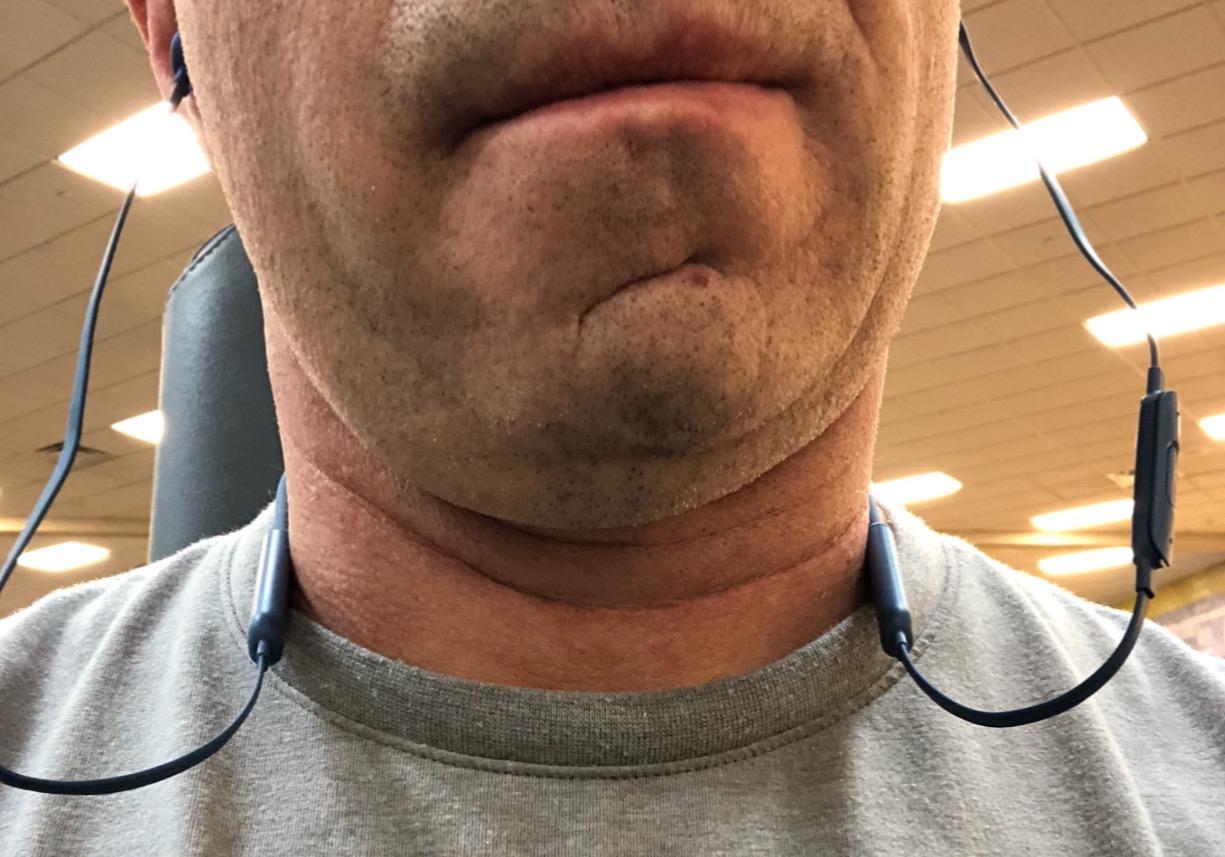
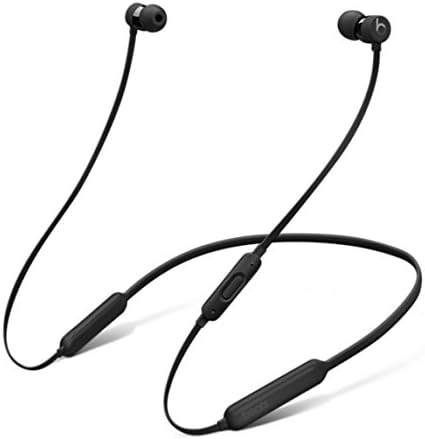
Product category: headphones
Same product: yes